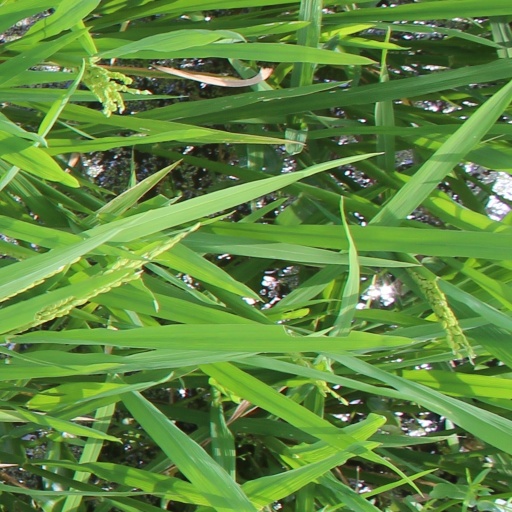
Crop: rice